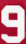
Number: 9